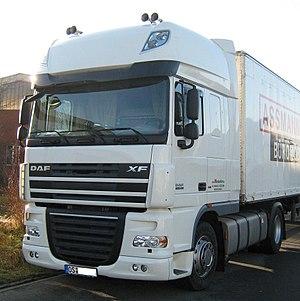
Leyland Trucks est un constructeur britannique de camions de moyen et lourd tonnage impalnté à Leyland, dans la Lancashire en Angleterre. Depuis 1998, c'est une filiale du groupe américain Paccar.